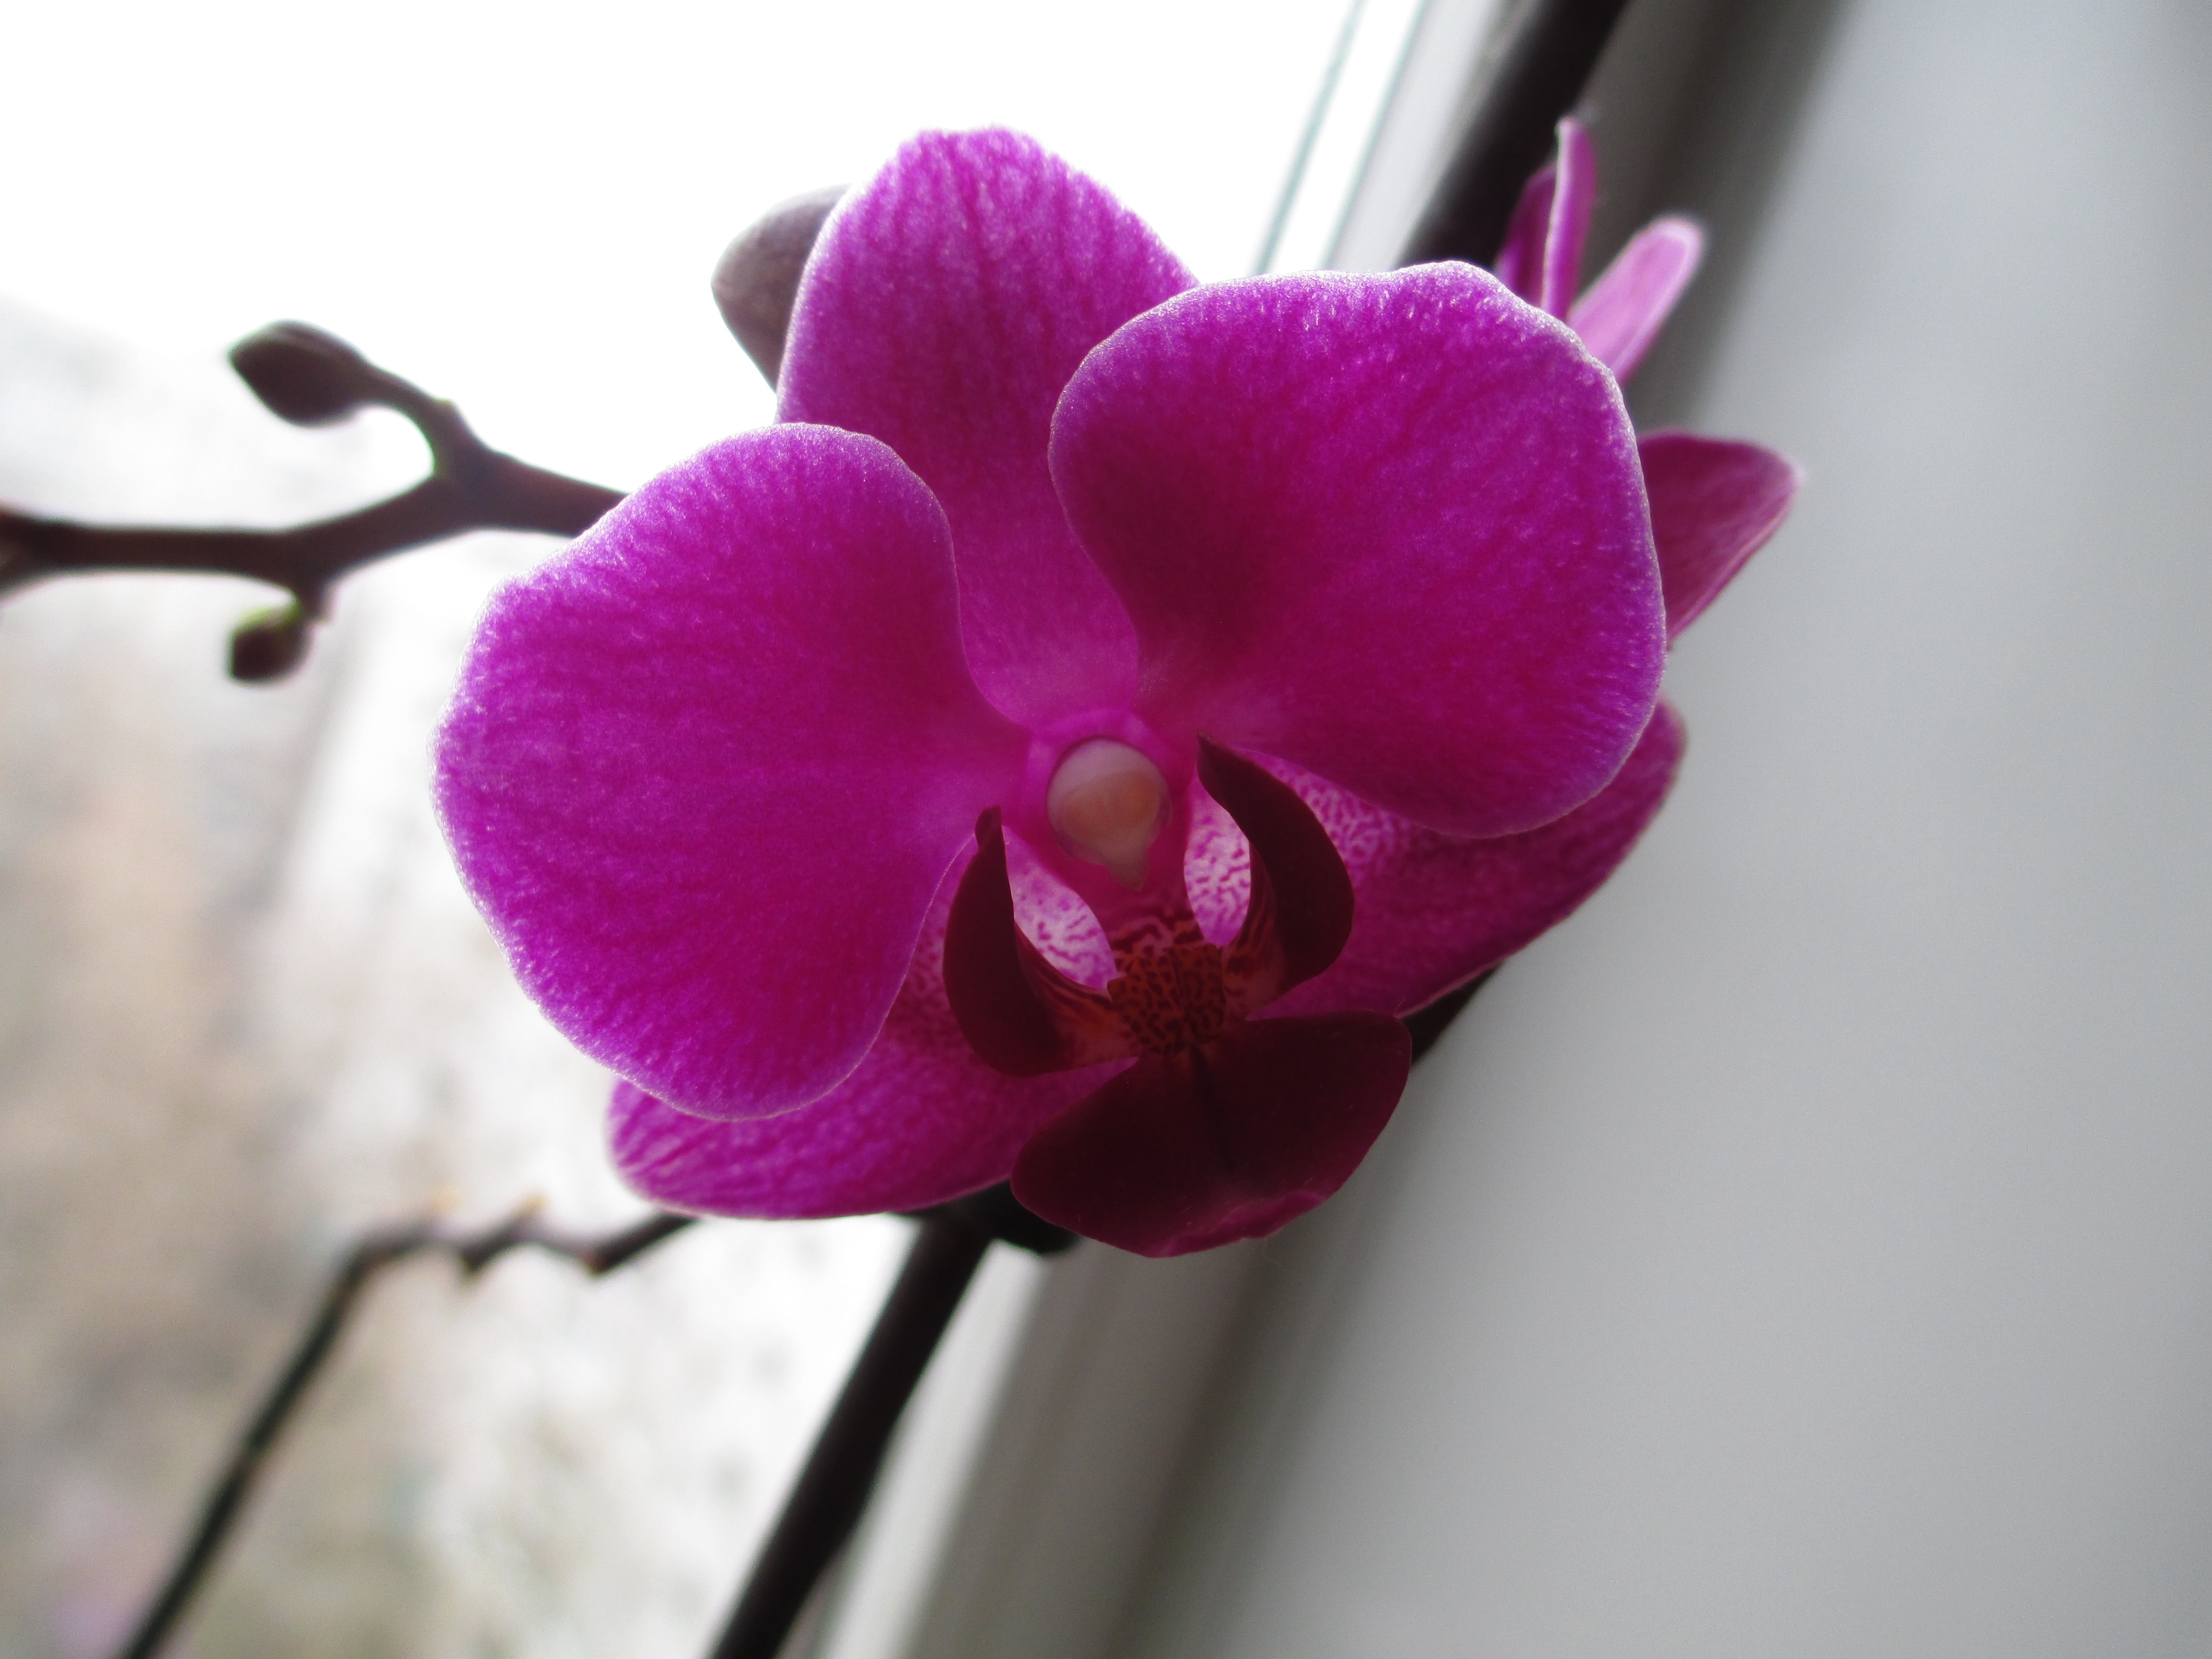
plant, flower, purple, petal, pink, flora, orchid, close up, organ, phalaenopsis, macro photography, flowering plant, pot flowers, cattleya, land plant, moth orchid, home flowers